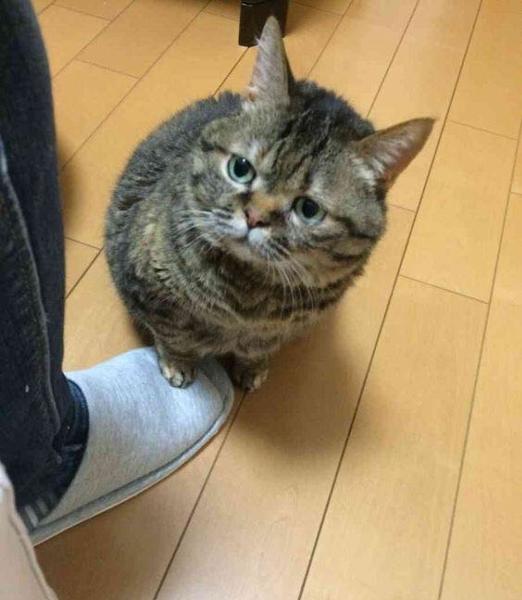
回答: 嫁さんに土下座させられてから飼い猫も俺をナメてかかるようになった